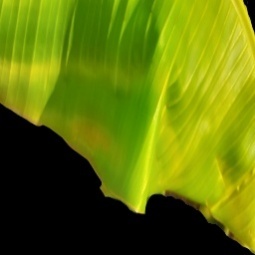
Label: Calcium